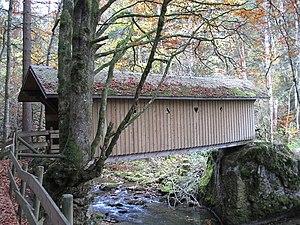
le pont couvert
Bellevaux est une commune française située dans le département de la Haute-Savoie, en région Auvergne-Rhône-Alpes.